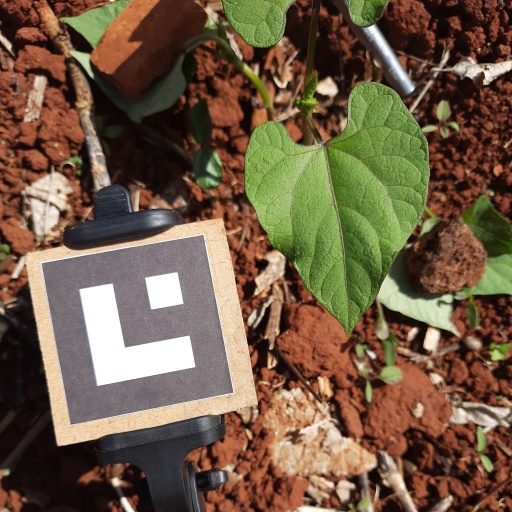
Observations: wavy surface, no eating holes, under sunlight